1er Régiment de Fusiliers Marins

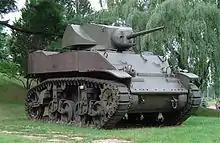

The 1 Régiment de Fusiliers Marins 1 RFM French ( 1 RFM, or first regiment of Fusiliers Marins) was a unit of the Free French Navy during the campaign of Italy, then in the campaign of France.